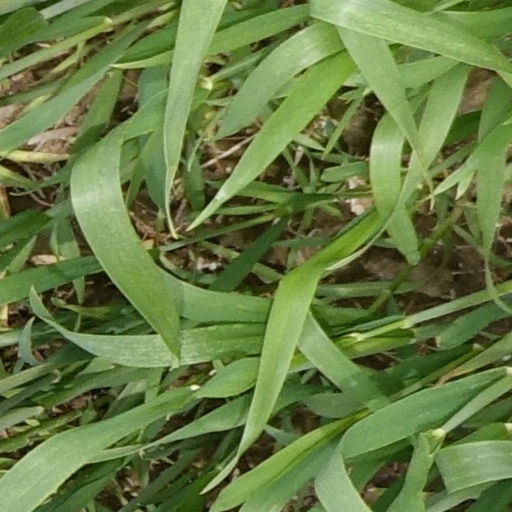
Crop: wheat